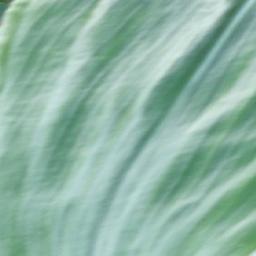
Label: Corn___healthy